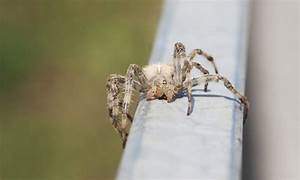
Label: spider